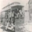
Label: streetcar